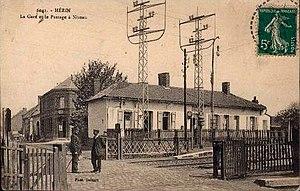
Hérin est une commune française située dans le département du Nord, en région Hauts-de-France.
Le chemin de fer de Somain à Péruwelz, plus souvent nommé ligne Somain – Péruwelz, situé dans le département du Nord, a été l'un des premiers chemins de fer de France. Il a été concédé le 24 octobre 1835 et ouvert entre 1838 et 1874. La dernière section ouverte au départ de Vieux-Condé traverse la frontière belge pour desservir Péruwelz en Belgique. L'exploitation se faisait sous le nom du Chemin de fer d'Anzin.